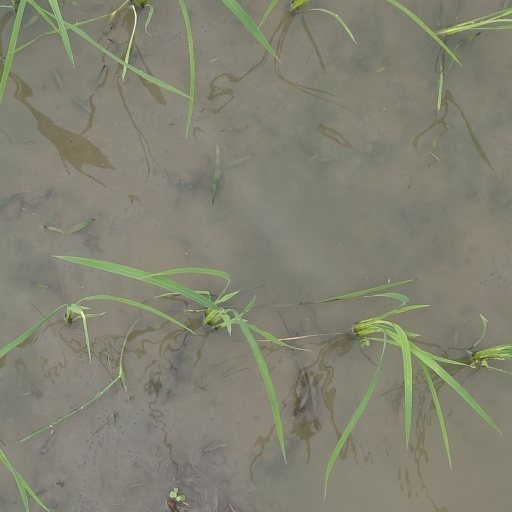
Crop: rice